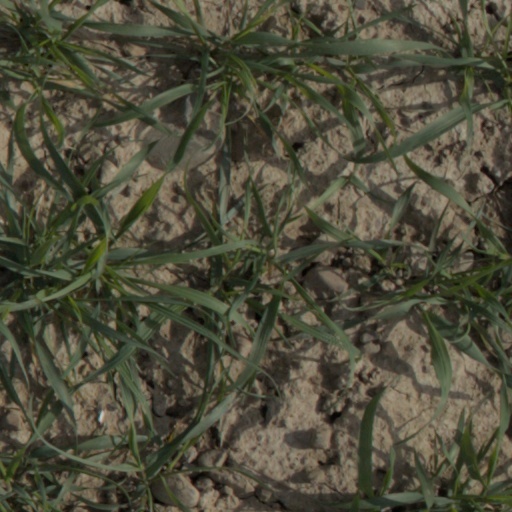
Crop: wheat